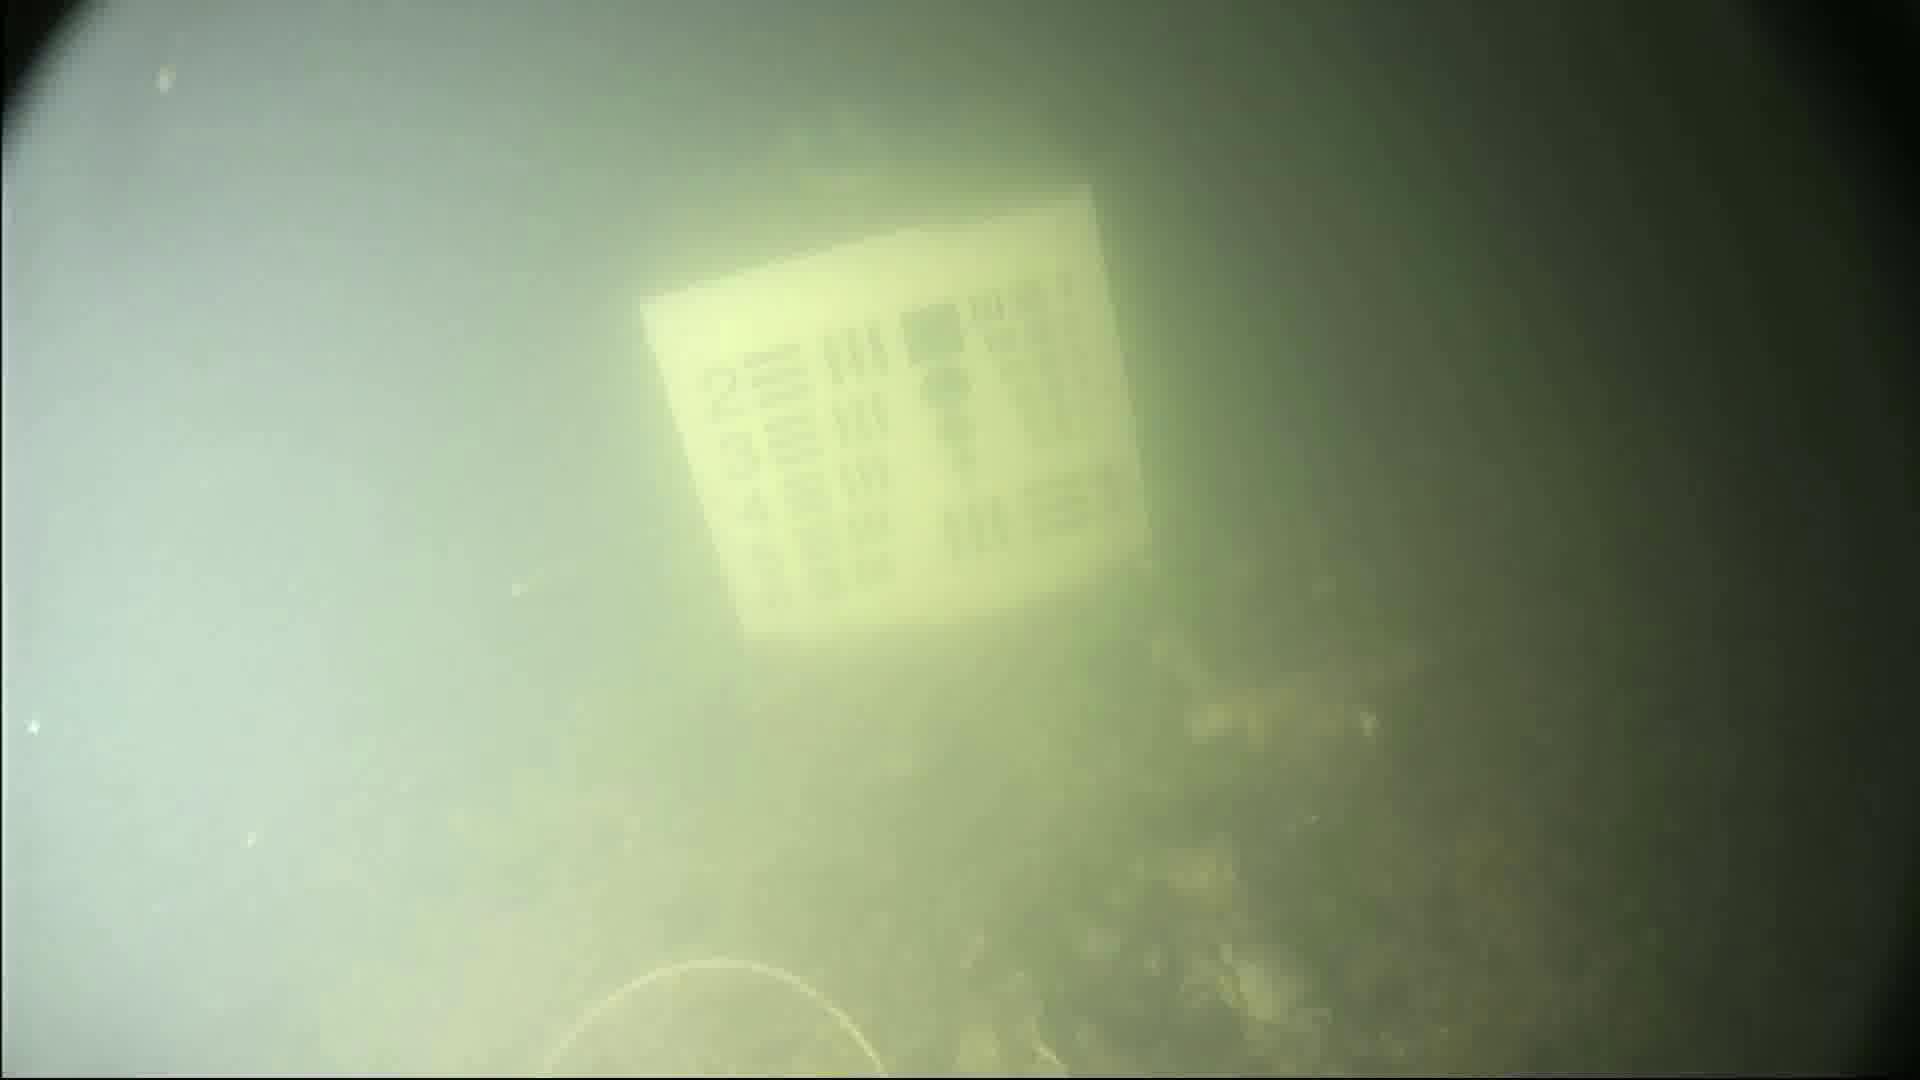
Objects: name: crab